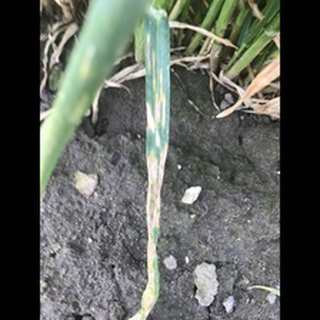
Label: wheat_septoria